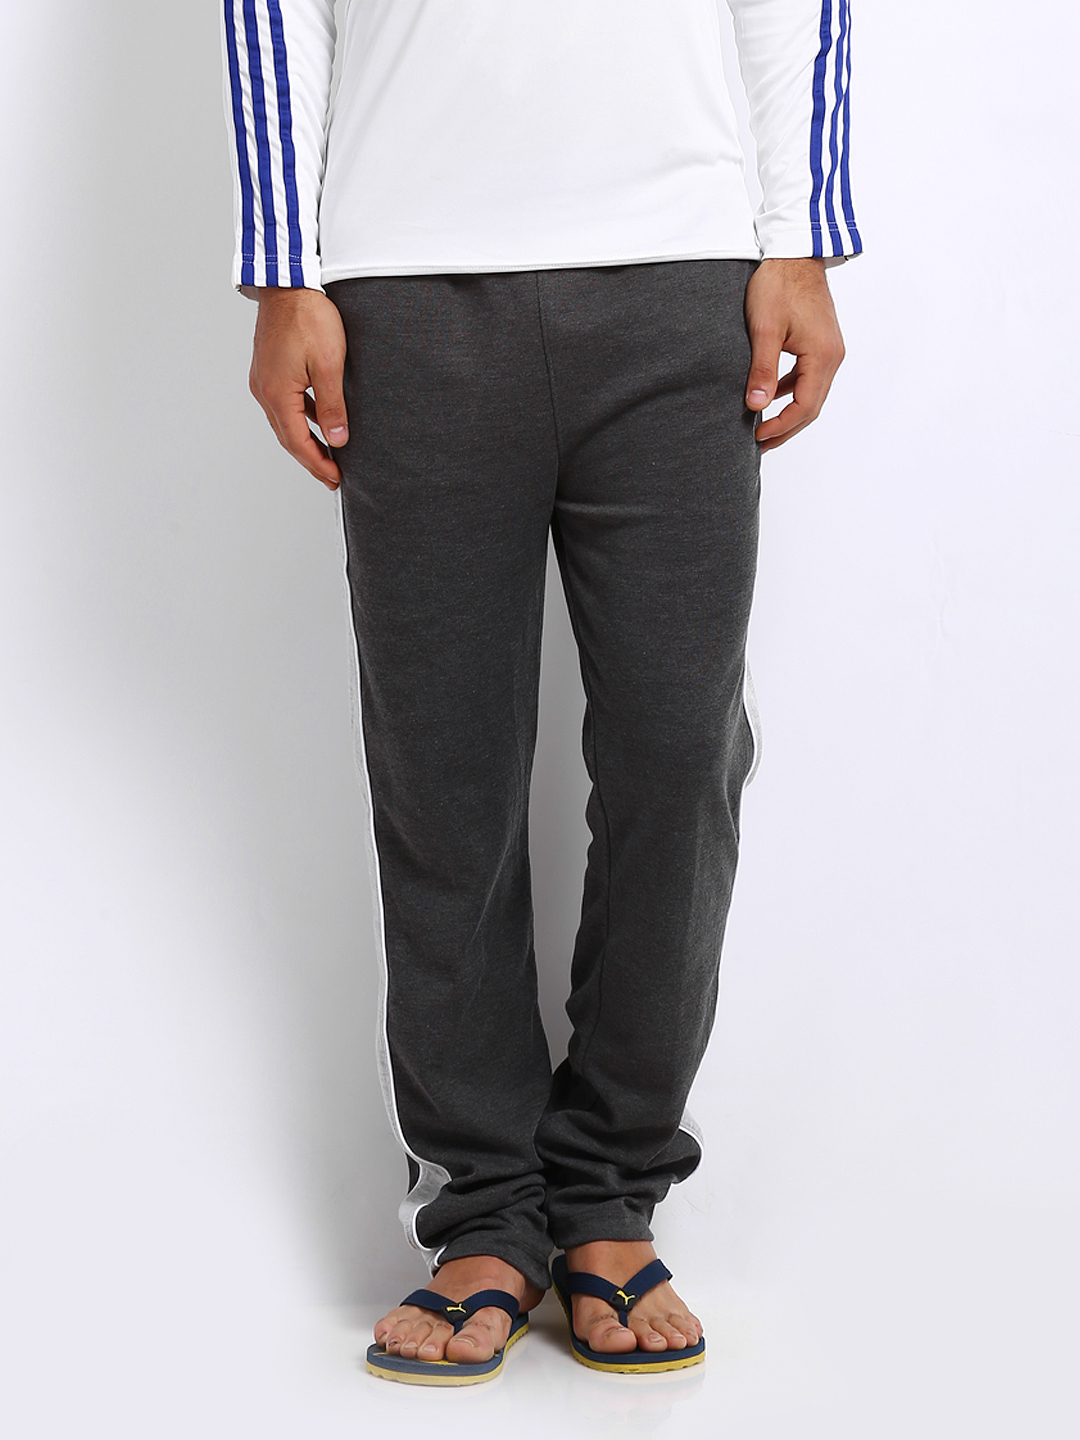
Proline Men Charcoal Grey Track Pants
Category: Apparel / Bottomwear / Track Pants
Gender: Men
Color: Charcoal
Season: Fall 2013
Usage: Sports